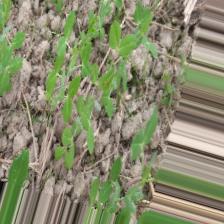
Label: Normal